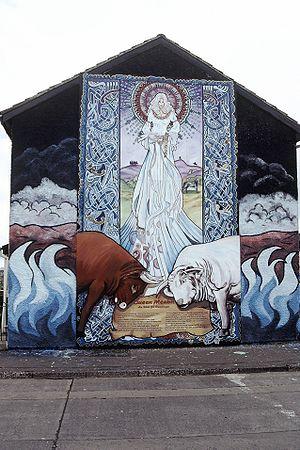
Les peintures murales d’Irlande du Nord sont un mode d'expression des différentes communautés de la province nord-irlandaise, aussi bien protestante que catholique. Elles abordent des thèmes en lien avec l'histoire et la vie politique, peuvent faire référence à des événements emblématiques des communautés. Elles font partie intégrante de la culture nord-irlandaise.
Dans la mythologie celtique irlandaise, la reine Medb apparaît notamment dans « La razzia des vaches de Cooley », long récit mythique, qui appartient au Cycle d'Ulster.